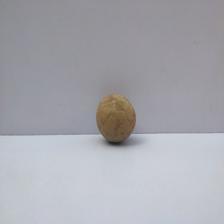
Size: Small